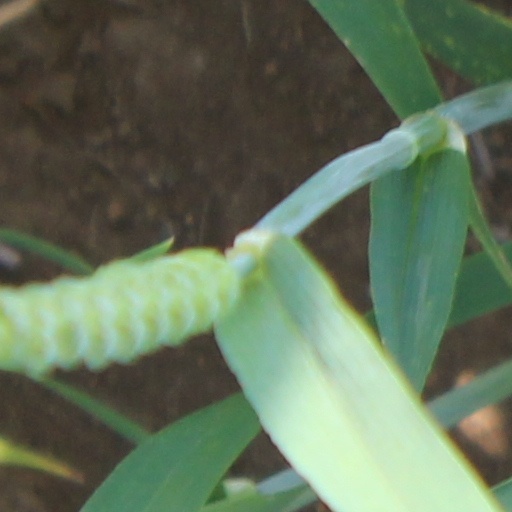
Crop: wheat